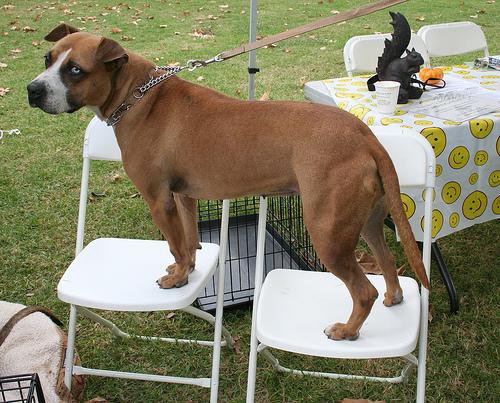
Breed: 225-n000082-boxer